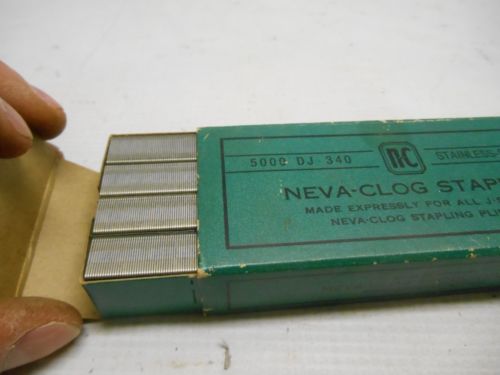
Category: stapler